North Karnataka

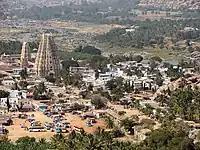
Aerial photo of triangular temple and surrounding buildings

The temples of North Karnataka may be categorised as historical or modern.